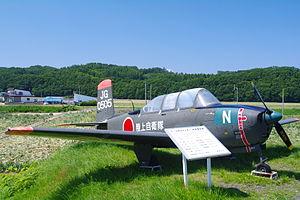
Subaru Corporation, jusqu'en 2017 Fuji Heavy Industries est un groupe industriel japonais présent essentiellement dans les matériels aéronautiques, automobiles et équipements connexes.
Le T-34 Mentor est un avion d'entraînement militaire américain, dérivé du Beechcraft Bonanza. Cet appareil a remplacé au début des années 1950 dans les écoles de l’USAF et de l’US Navy les nombreux biplaces d'entraînement de base datant de la Seconde Guerre mondiale. Des versions turbopropulsées, disposant de capacités tactiques, étaient toujours en service dans un certain nombre de pays en 2013 et au Japon Fuji Heavy Industries a relancé en 2000 la production d’un modèle modernisé. Les T-34C argentins ont participé aux opérations aériennes durant la guerre des Malouines.